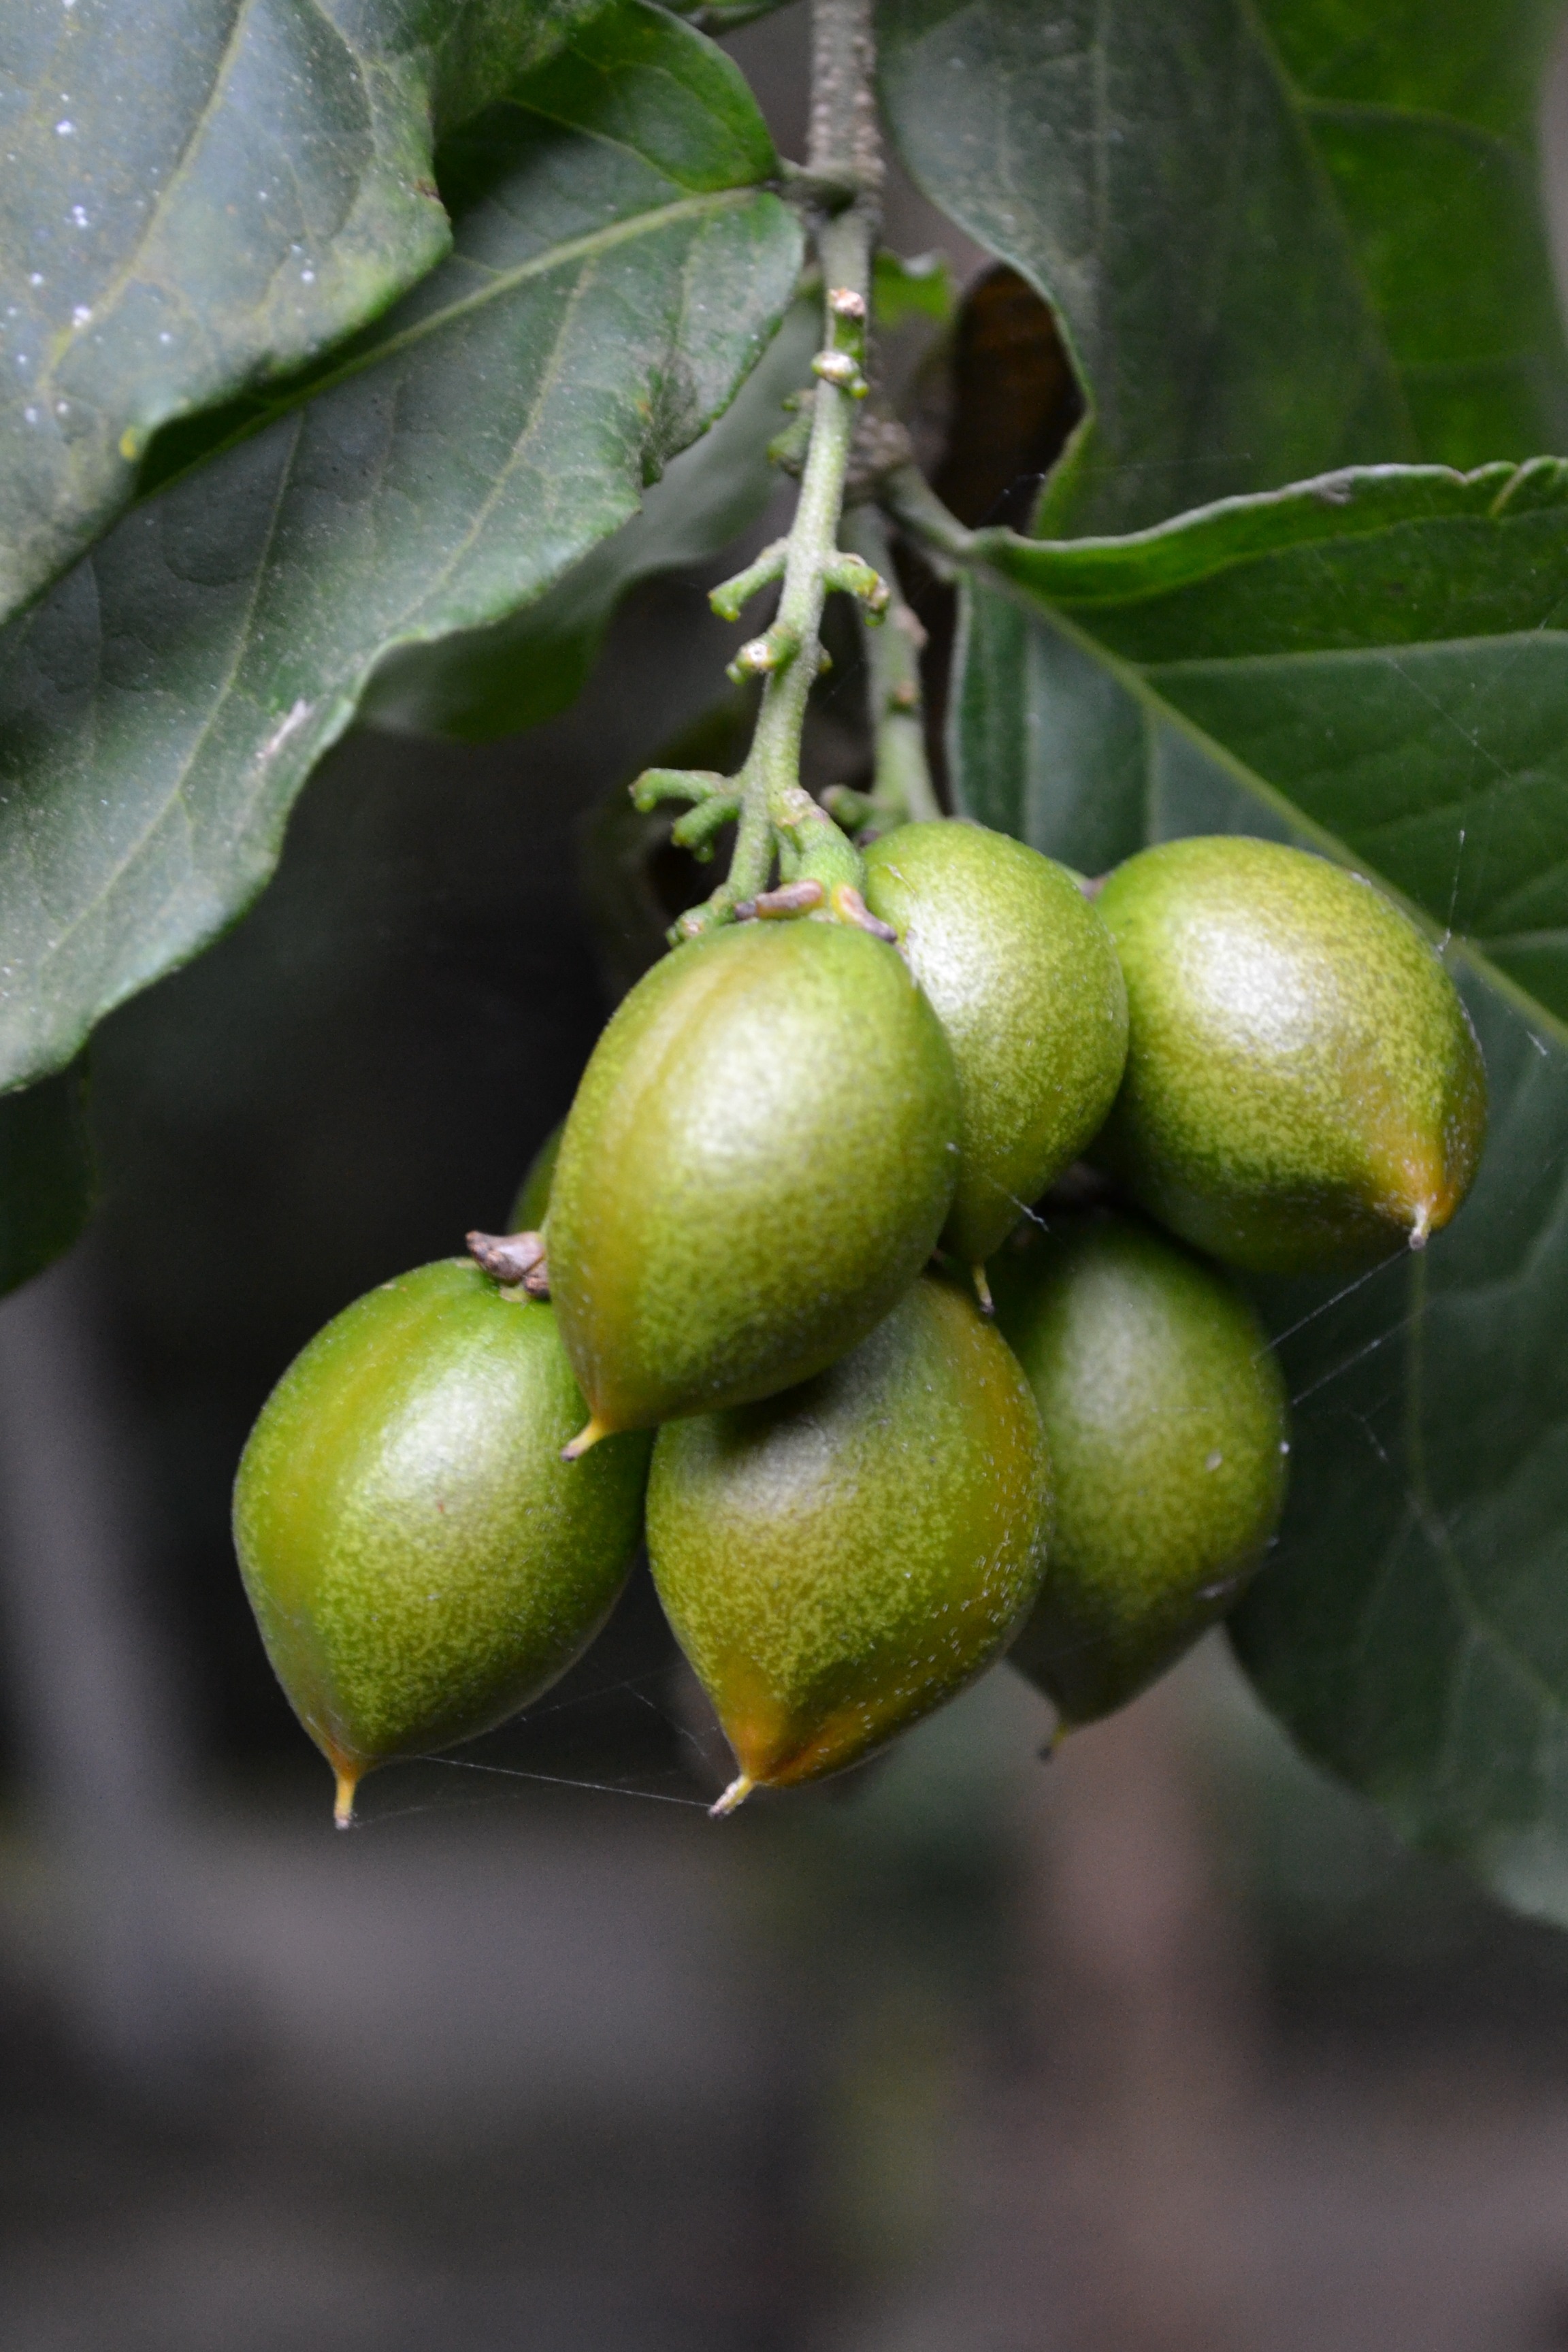
plant, fruit, flower, food, produce, close up, plum, citrus, flowering plant, green fruit, unripe fruit, bitter orange, land plant, hardy kiwi, dubai plum